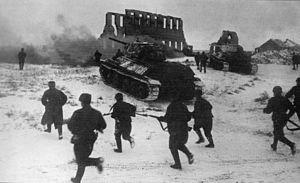
Operation Uranus
Sovjetiske tropper under fremrykning mod Kalatj
Operation Uranus var kodenavnet for den sovjetiske strategiske operation under 2. verdenskrig, som førte til omringning af den 6. tyske armé, den 2. og 4. rumænske armé og dele af den tyske 4. panserarmé. Operationen var en del af Slaget om Stalingrad og havde til formål at nedkæmpe de tyske styrker i og omkring Stalingrad. Planlægningen af Operation Uranus var allerede begyndt i september 1942 og blev udviklet samtidigt med planer om at omringe og nedkæmpe den tyske Heeresgruppe Mitte og de tyske styrker i Kaukasus. Den Røde hær drog fordel af den tyske hærs dårlige vinterforberedelser, at den var trængt for langt frem i den sydlige del af Sovjetunionen og brugte rumænske, ungarske og italienske hære til at bevogte flankerne. Offensivernes udgangspunkt var fastlagt til at være lige over for de rumænske styrker. Disse Aksestyrker havde ikke tungt udstyr, som kunne nedkæmpe sovjetiske kampvogne.